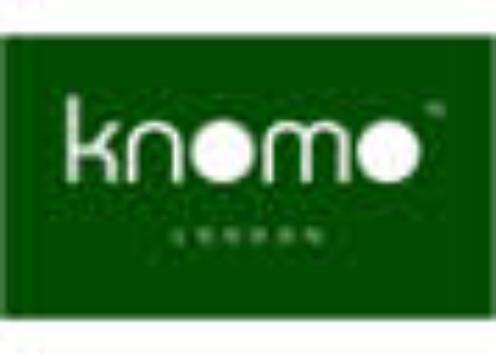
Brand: Knomo
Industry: Clothes